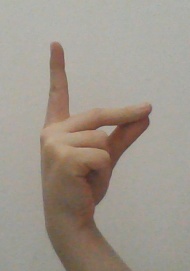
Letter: ta